KO-D Openweight Championship

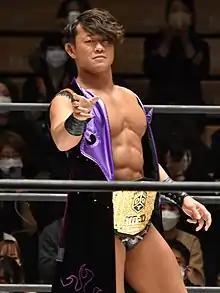
Three-time champion Tetsuya Endo was the first recipient of the third belt.

As of 04, 2025, there have been a total of 85 recognized reigns and three vacancies shared between 39 recognized champions and one interim champion. Masao Orihara was the first champion. Harashima holds the record for the most reigns with 10, the most combined defenses with 27, and the most combined days as champion at 1,314. Konosuke Takeshita's second reign is the longest at 405 days, while the reigns of Daisuke Sasaki, Ken Ohka and Sanshiro Takagi are the shortest at less than a day. Jun Akiyama, who won the championship at 51 years old, is the oldest champion, while Konosuke Takeshita, who won it at 21 years old, is the youngest.